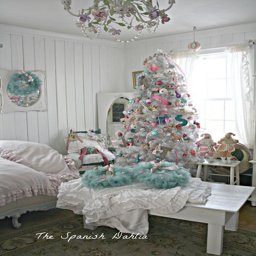
adding texture instead of color is an option .